Schloss Charlottenburg

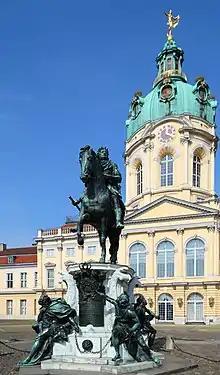
Statue of Friedrich Wilhelm (der Große Kurfürst), Elector of Brandenburg in the "cour d'honneur" of the palace

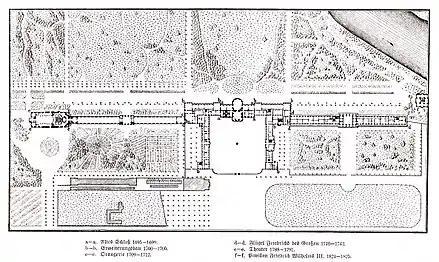
The building history of Charlottenburg Palace

The original palace was commissioned by Sophie Charlotte, the wife of Frederick III, Elector of Brandenburg in what was then the village of Lietzow. Named "Lietzenburg", the palace was designed by Johann Arnold Nering in Baroque style. It consisted of one wing and was built in stories with a central cupola. The façade was decorated with Corinthian pilasters. On the top was a cornice on which were statues. At the rear in the centre of the palace were two oval halls, the upper one being a ceremonial hall and the lower giving access to the gardens. Nering died during the construction of the palace and the work was completed by Martin Grünberg and Andreas Schlüter. The inauguration of the palace was celebrated on 11 July 1699, Frederick's 42nd birthday.